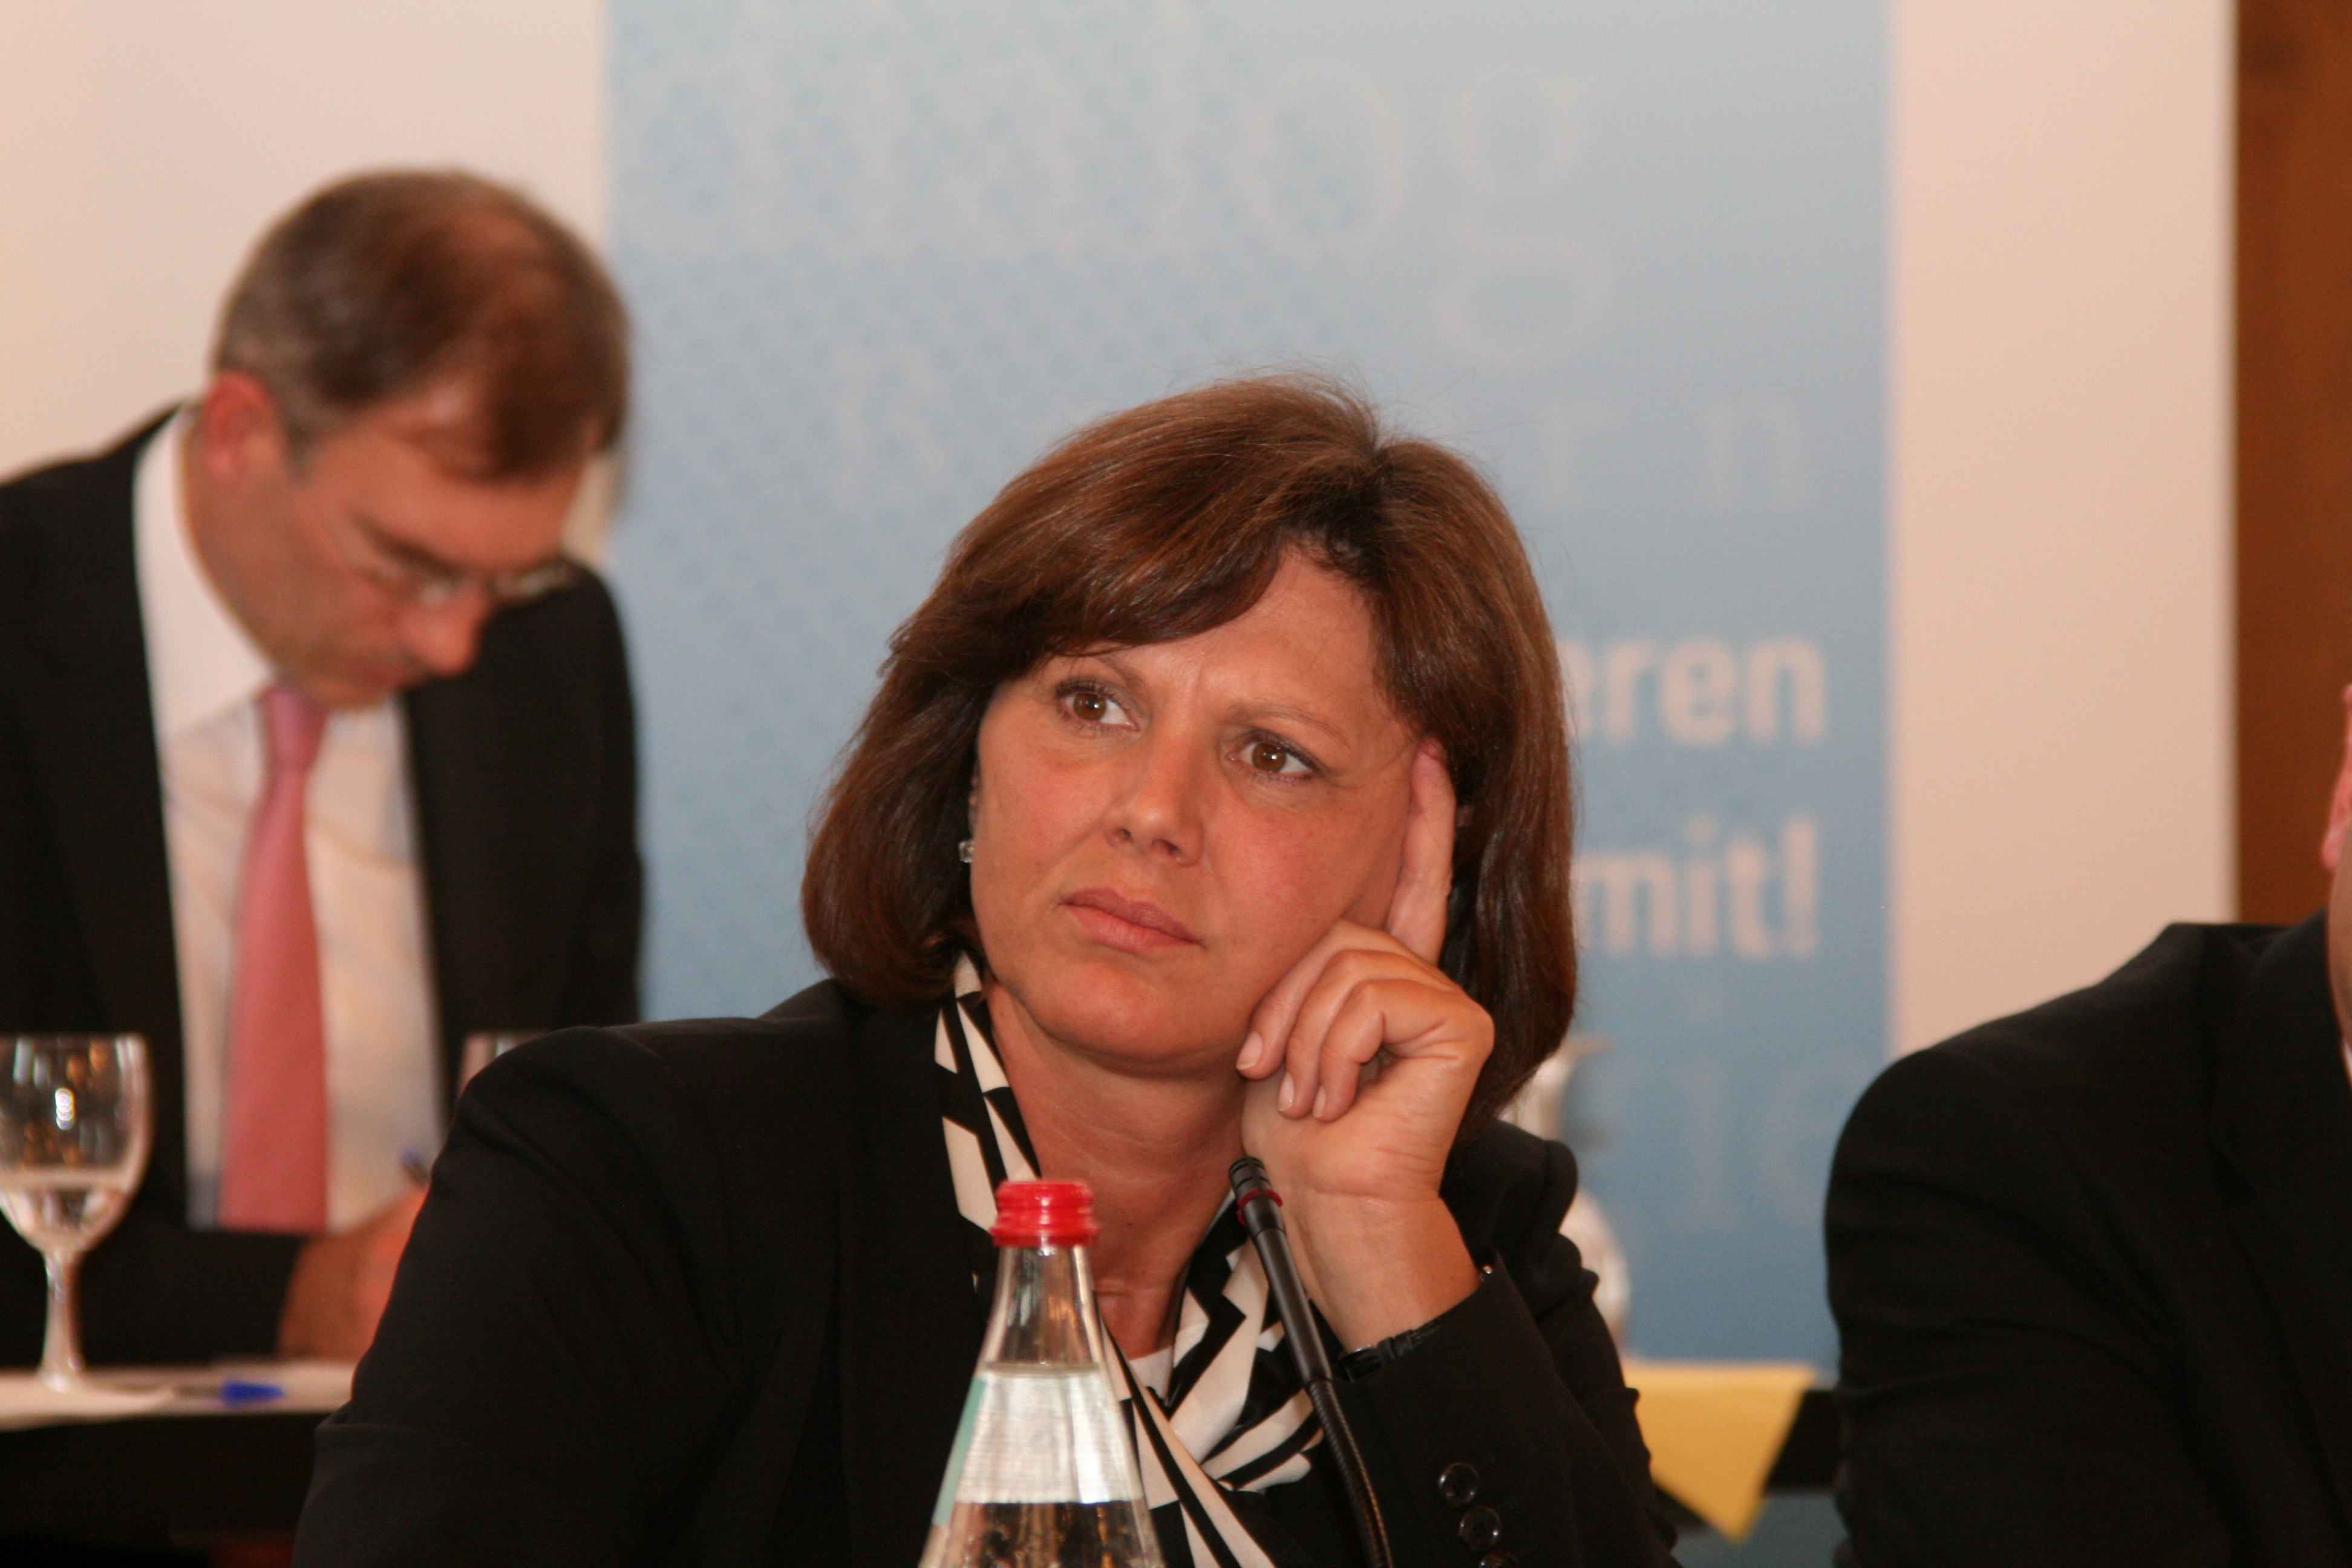
bavaria, convention, politician, csu, academic conference